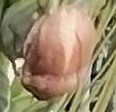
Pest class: occasional_pest